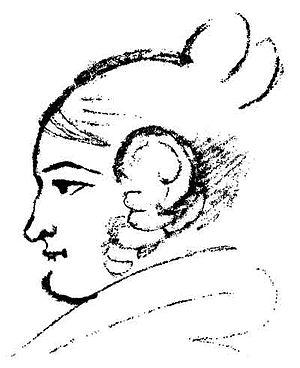
Praskovia Aleksandrovna Ossipova ou Praskovia Wulf-Ossipov, née Vyndomskaïa le 17 octobre 1781 et morte le 3 mai 1859, est une aristocrate russe qui était propriétaire du village de Trigorskoïe dans le Gouvernement de Pskov. Elle est la mère d'Evpraksia Vrevskaïa, voisine du domaine de Mikhaïlovskoïe de la famille d'Alexandre Pouchkine et proche amie du poète.